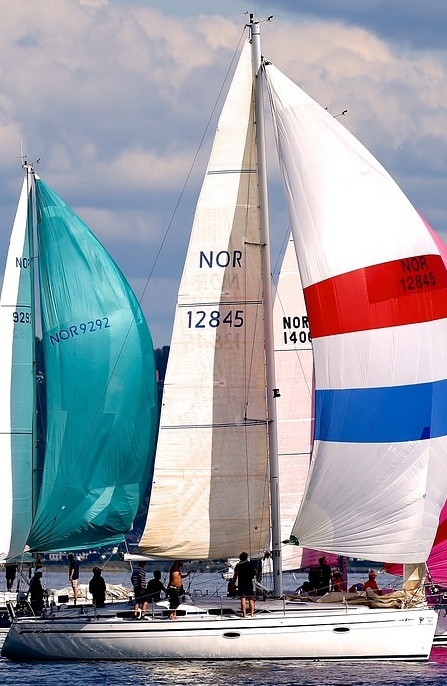
Vehicle type: Ships